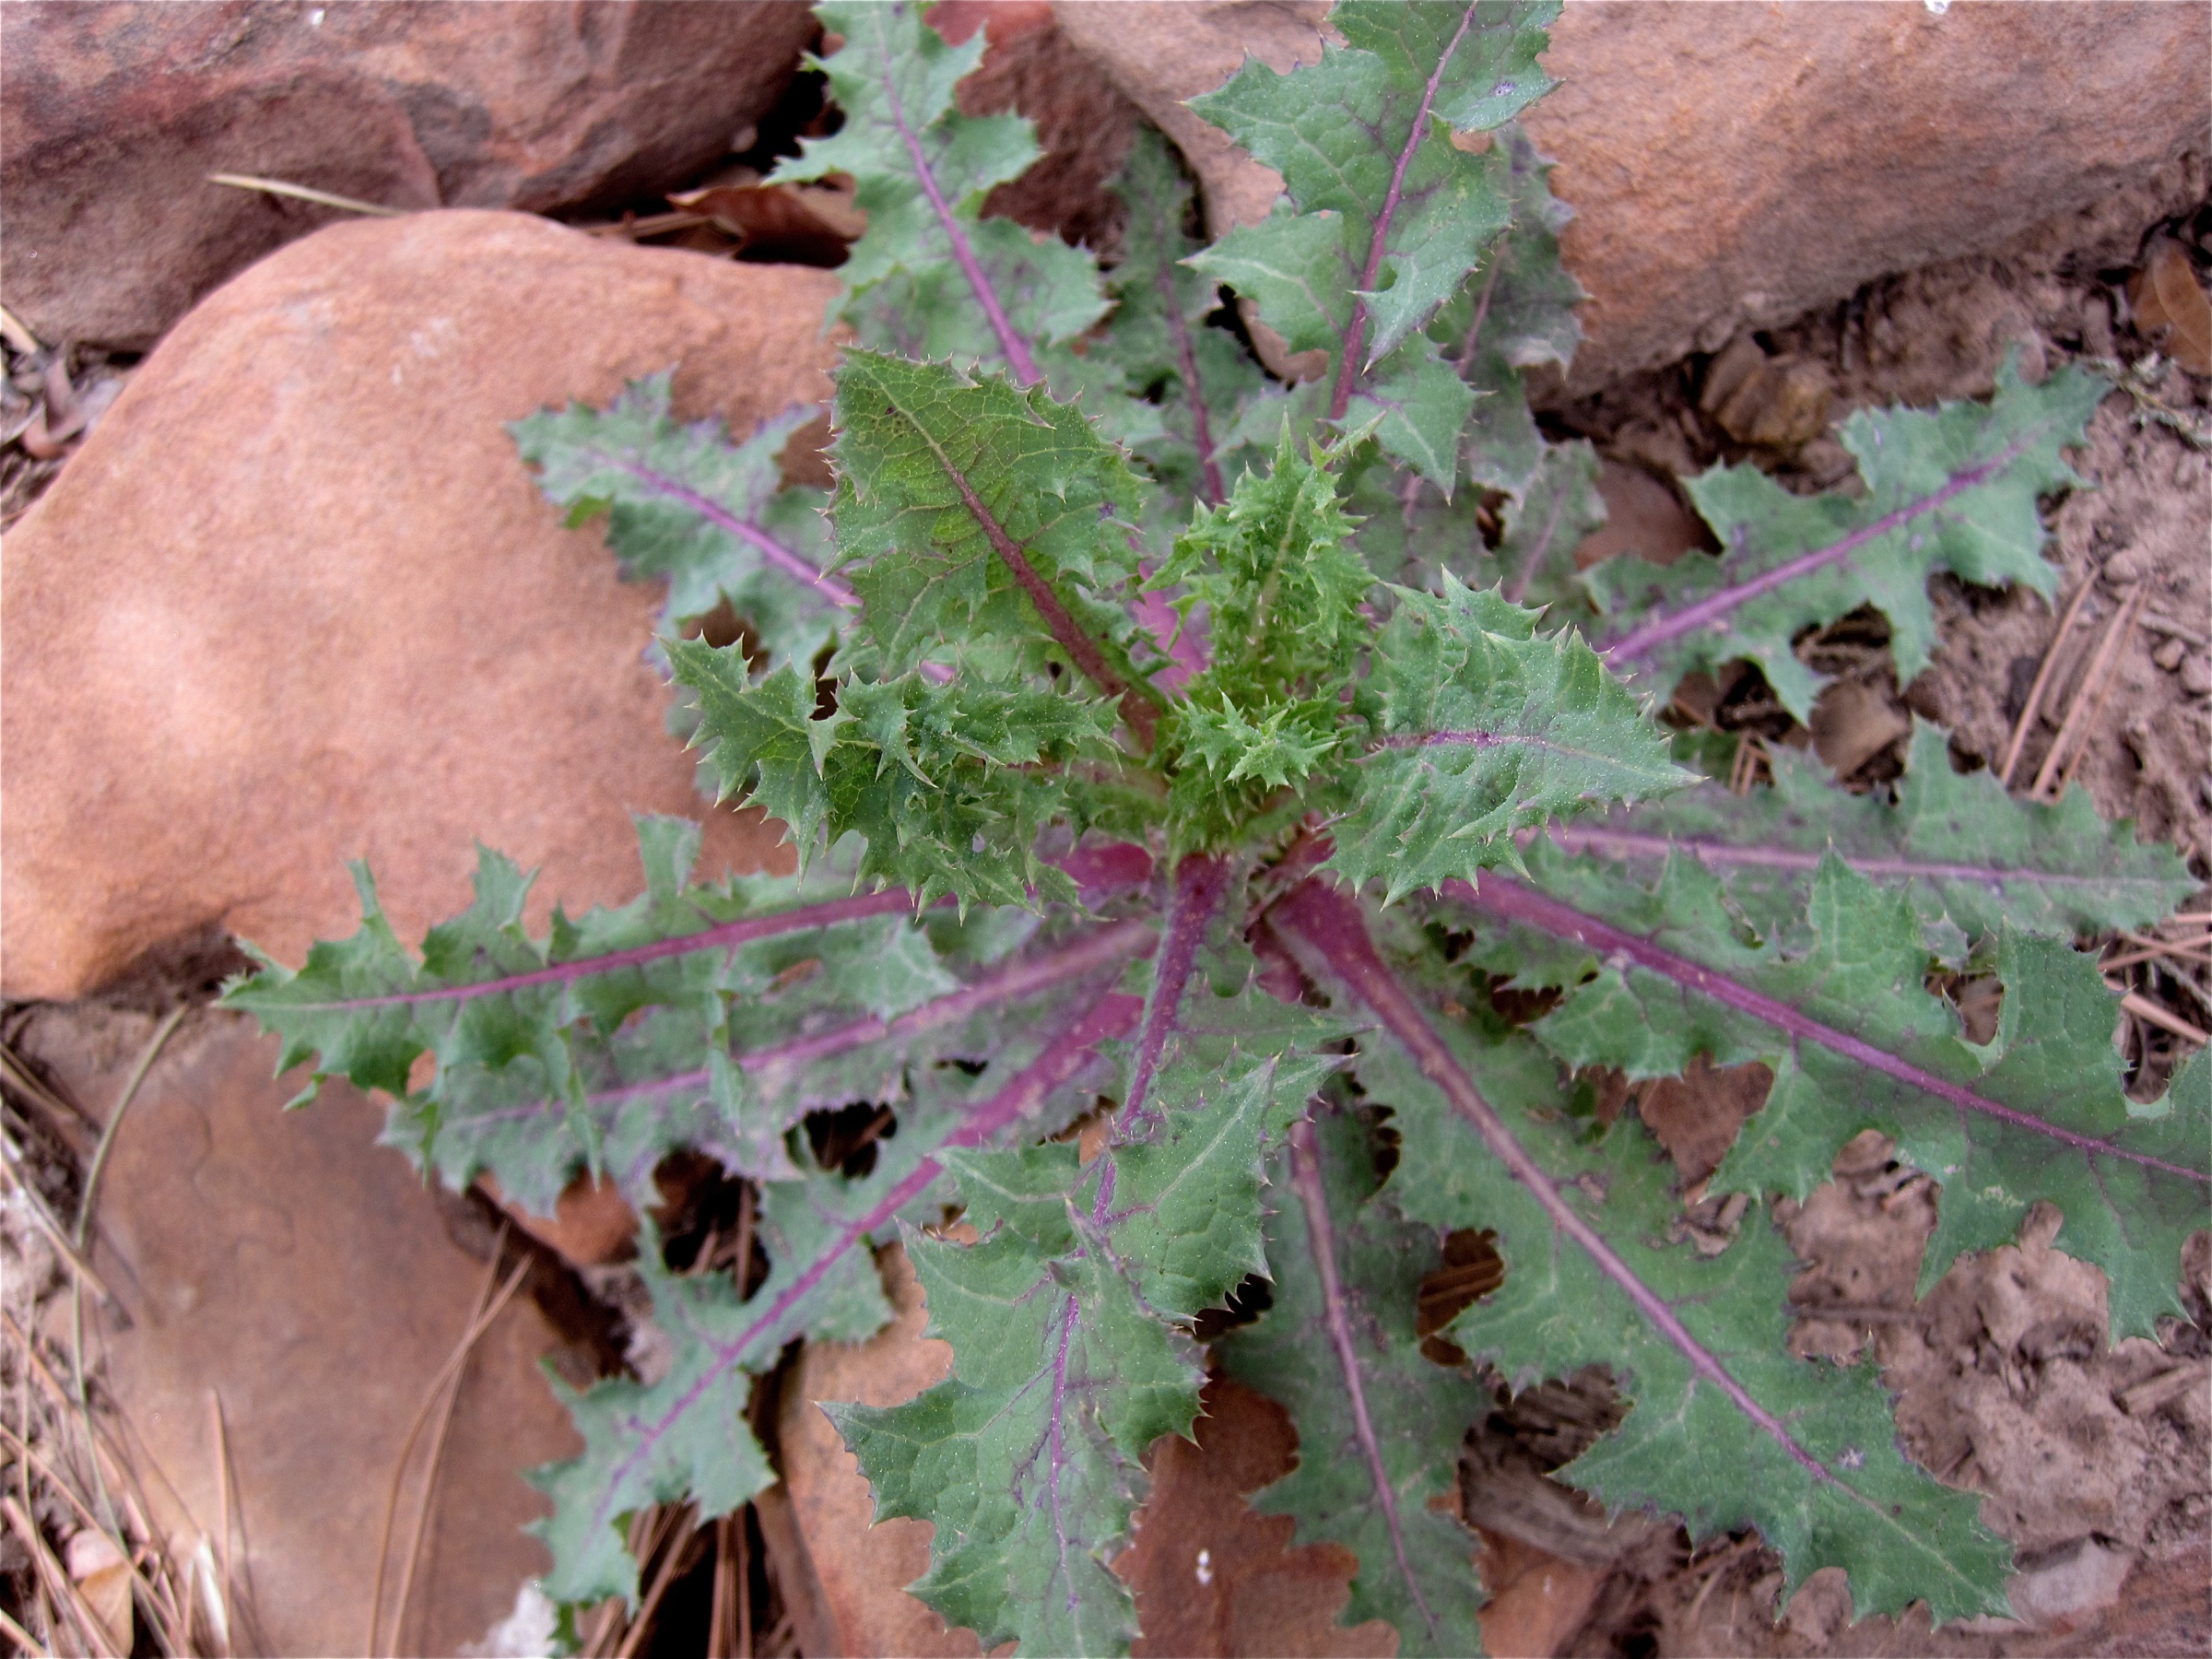
plant, leaf, flower, food, herb, produce, vegetable, soil, flora, inmybackyard, flowering plant, annual plant, land plant